Premier Grand Lodge of England

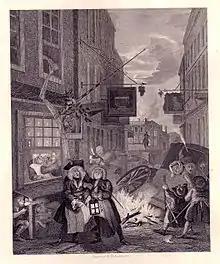
Hogarth's "Night" The drunk receiving the contents of a bucket is wearing a masonic master's jewel, and his servant's sword indicates a tyler. The man with the mop may be an allusion to the Tyler erasing chalk marks from the lodge floor. The Rummer and Grapes on the inn sign depict one of the four lodges which founded Grand Lodge

The new Grand Lodge was evidently not immediately attractive to the older "St. John's" or independent lodges, who already found much to dislike about the organisation. It had been their custom to mark the lodge out in chalk, which would be erased with a mop and bucket. This began to be replaced with tape and thin metal letters, hence an advertisement in a London newspaper in 1726 for a lecture on "Ante-Diluvian Masonry. Showing what innovations have lately been introduced by the Doctor and some other of the Moderns, with their Tape, Jacks, and Movable Letters, Blazing Stars, etc., to the great indignity of the Mop and Pail."